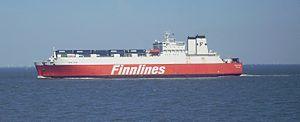
Le roulier «Baltica» de Finnlines Español: El barco roro «Baltica» de Finnlines Svenska: RO-RO fartyget ""Baltica"" av Finnlines"